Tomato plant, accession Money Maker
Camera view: tilt-top (135 deg); turntable rotation: 300 degrees
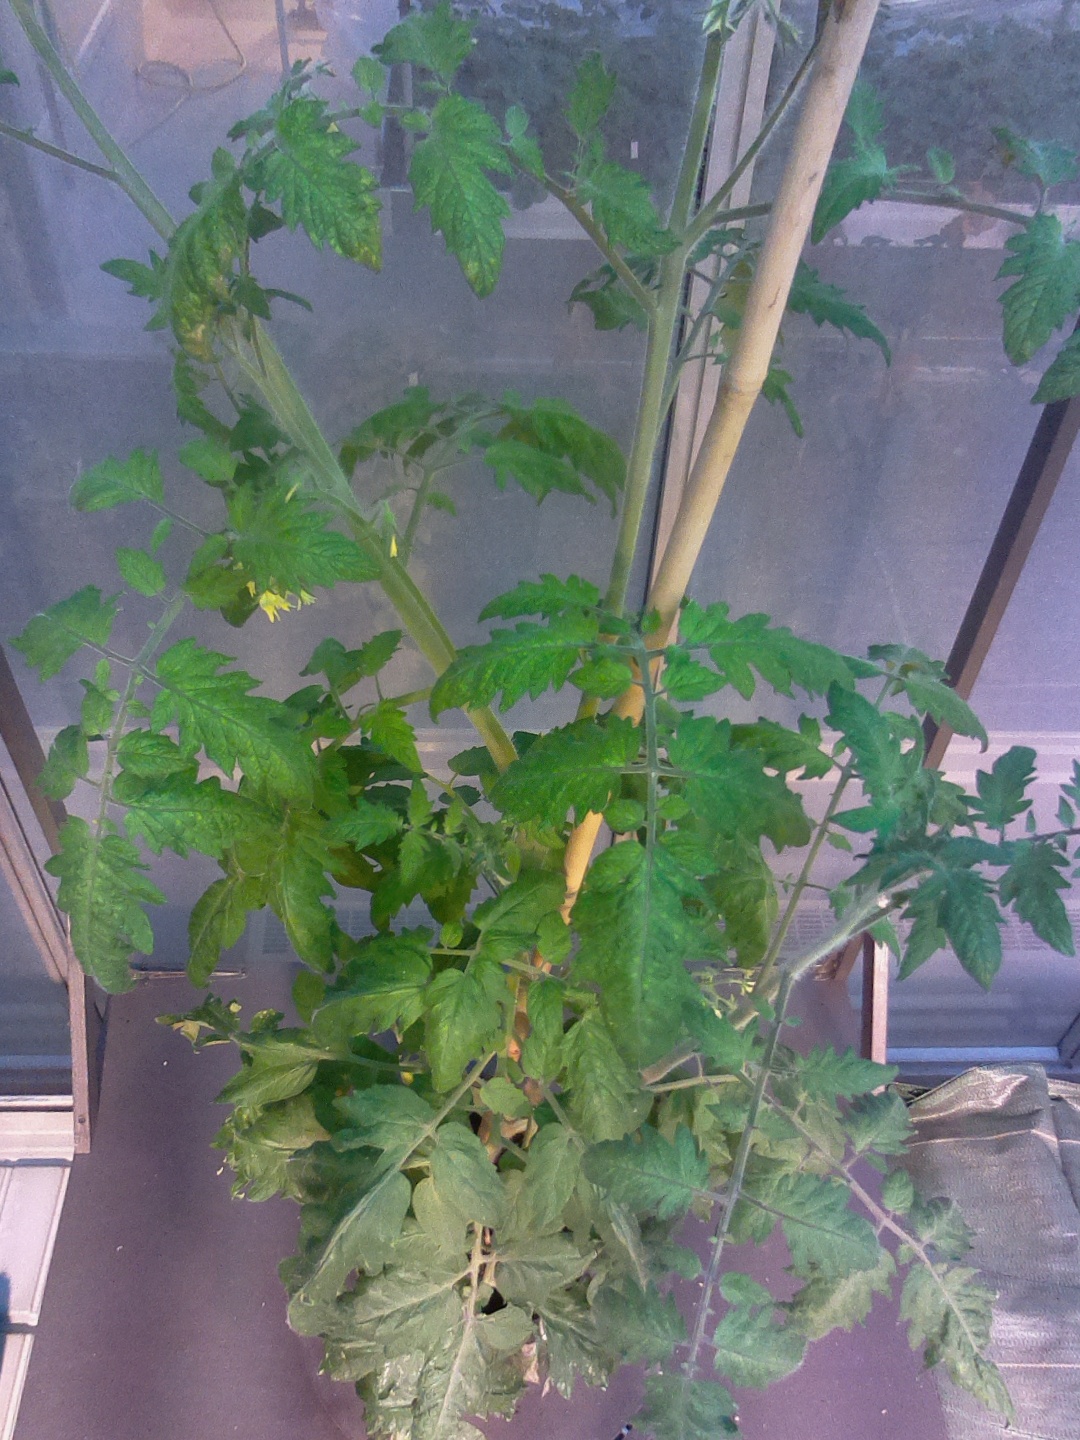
BBCH growth stage 71: 10%-20% of final fruit size